James McCarthy (footballer)

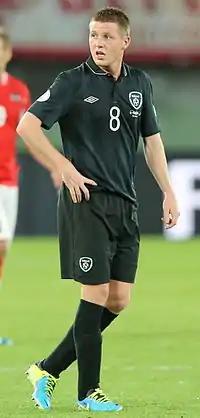
McCarthy playing for the Republic of Ireland in 2013

At the age of sixteen, McCarthy accepted an invitation to play for the Republic of Ireland. He was eligible because his grandfather, Paddy Coyle, was born in The Rosses, County Donegal. However, McCarthy also stated that he would have played for Scotland if they had offered him an international call-up first. Despite multiple attempts to persuade McCarthy to switch his allegiance to the country of his birth, he reaffirmed his decision to play for the Republic of Ireland.